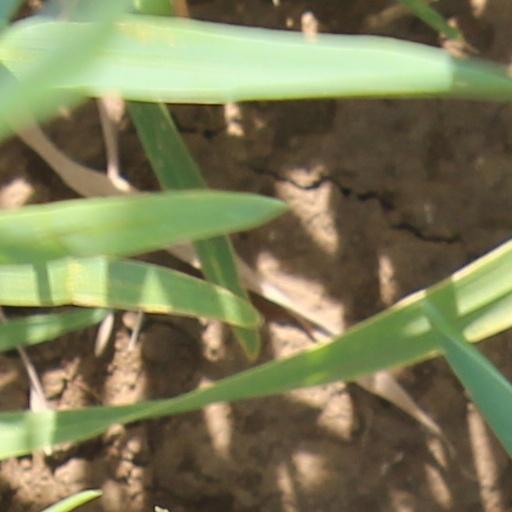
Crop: wheat